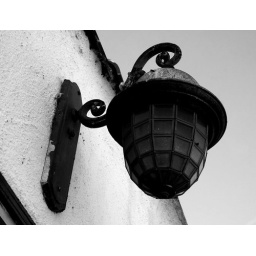
I really like the light, the age on and around it contrasted with the clear bright sky